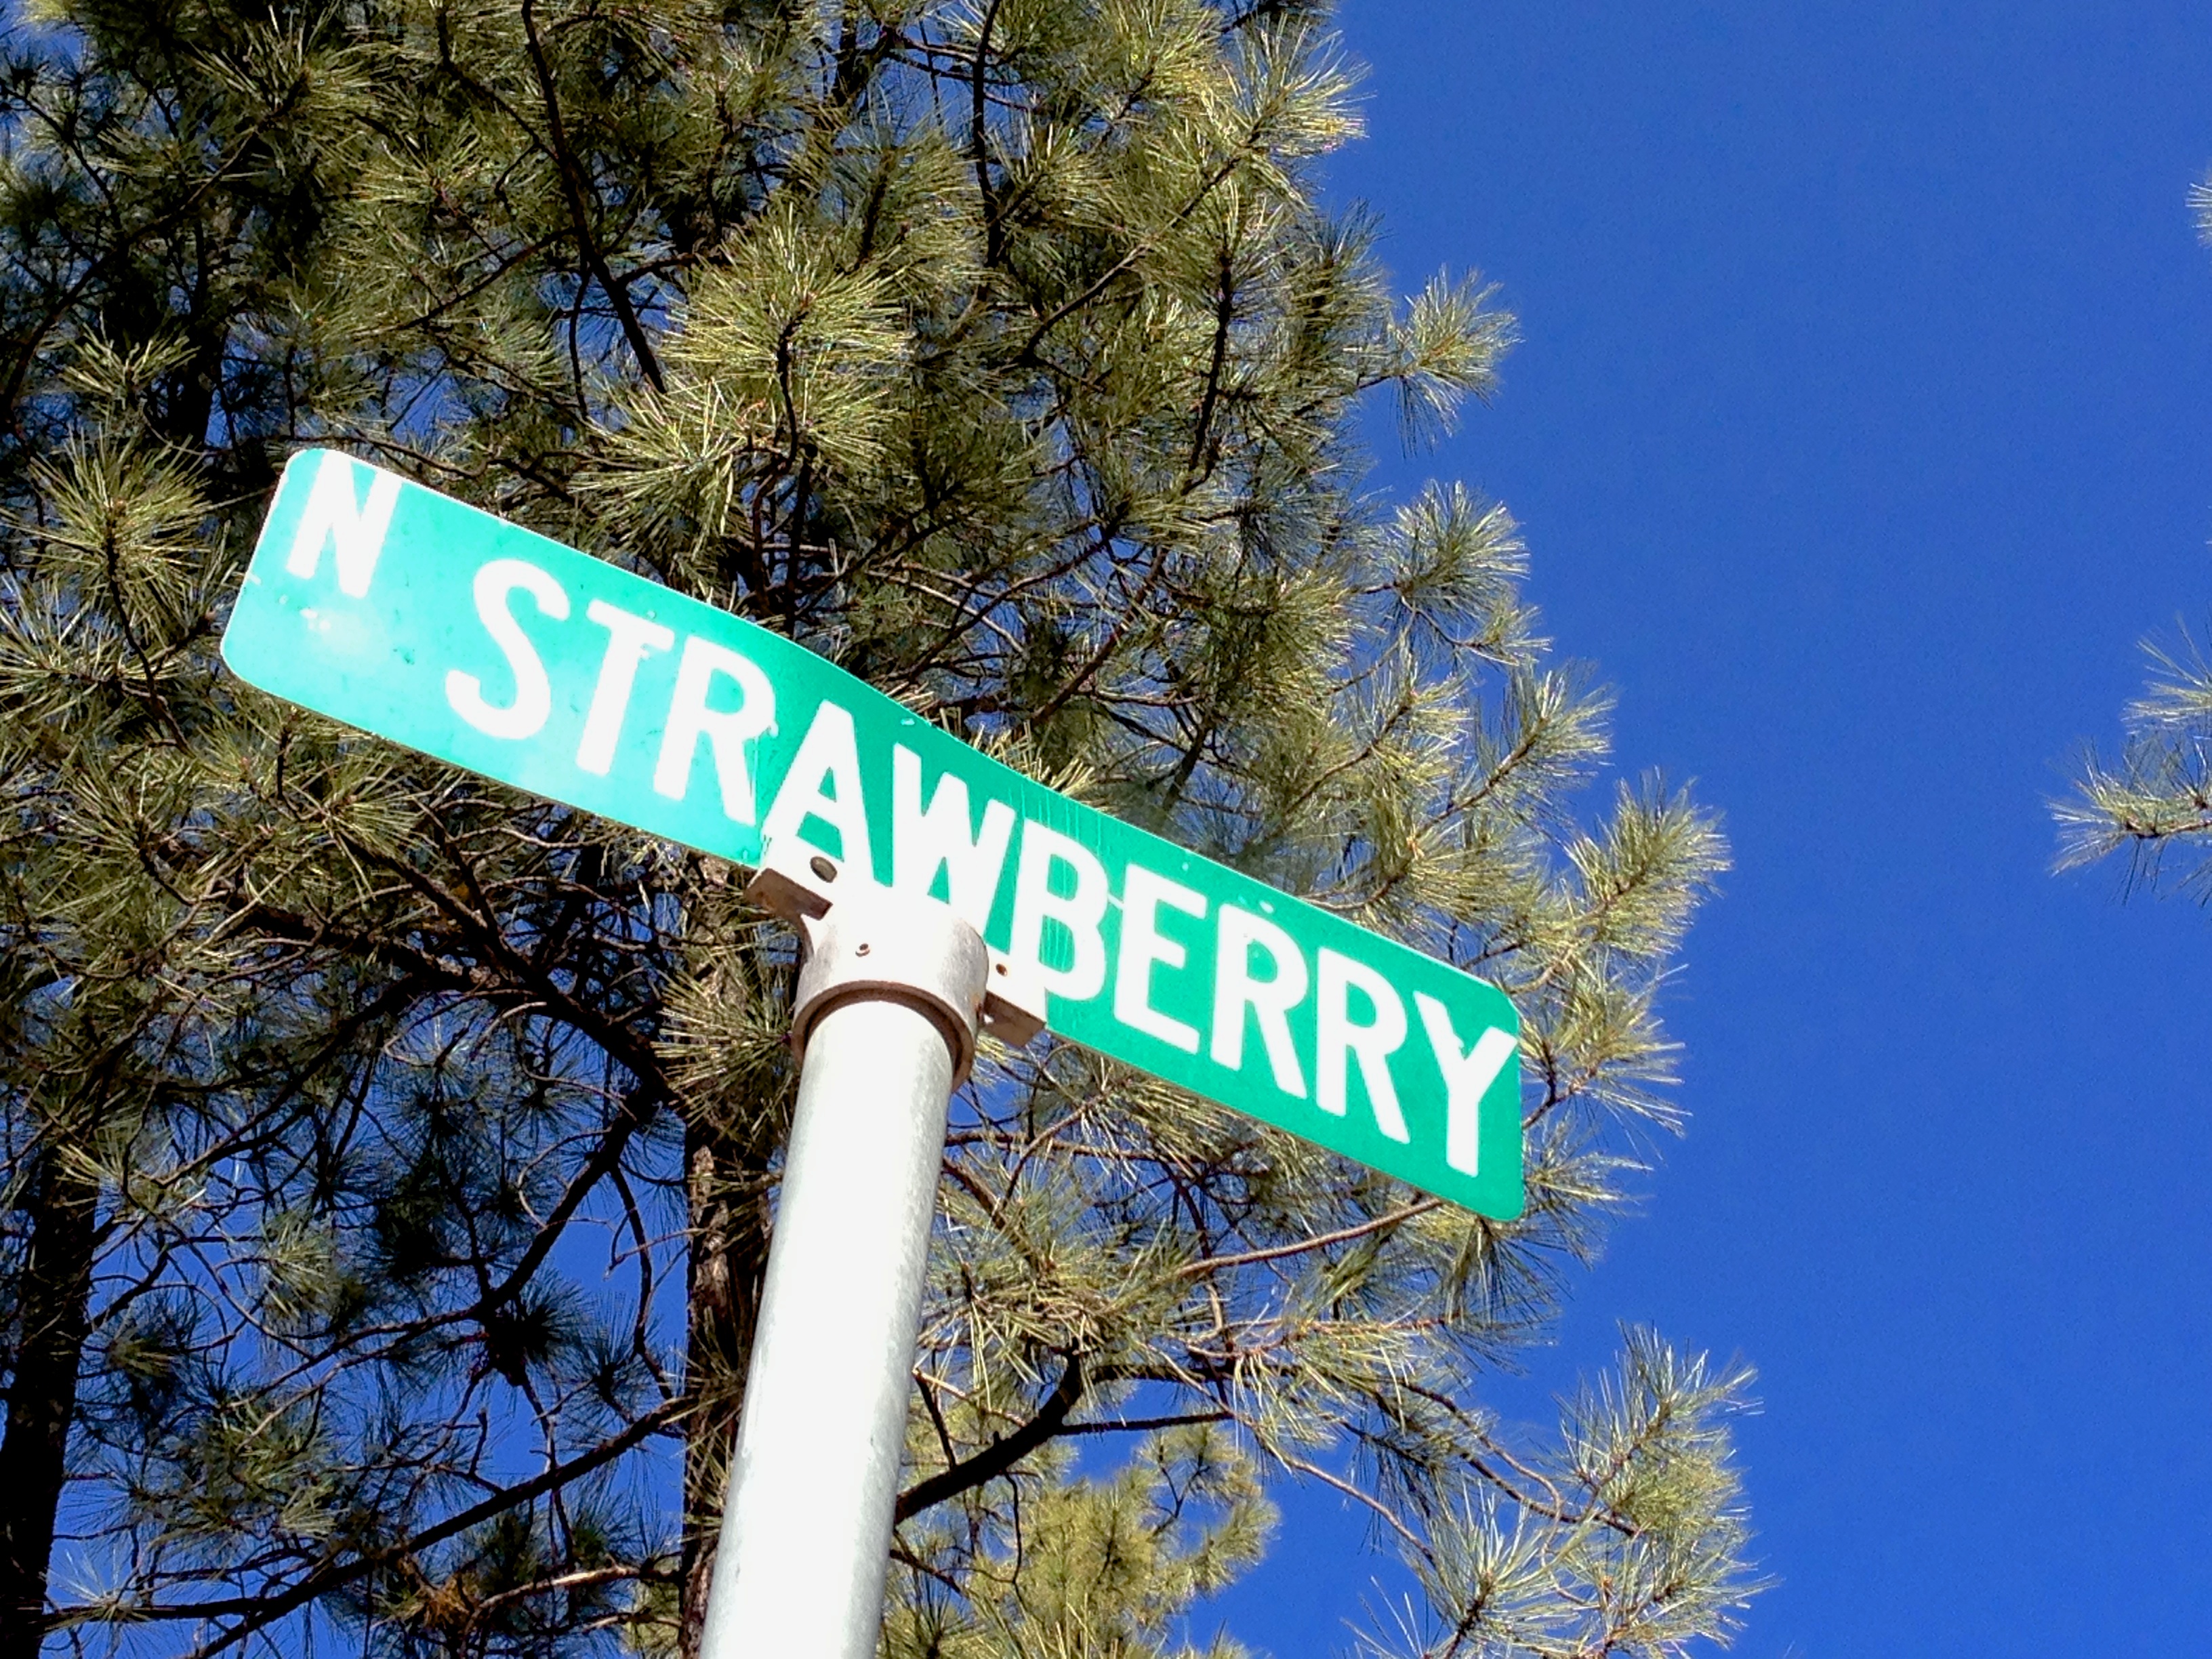
tree, advertising, sign, street sign, signage, strawberry, 2013365, traffic sign, woody plant